Glyn Davis

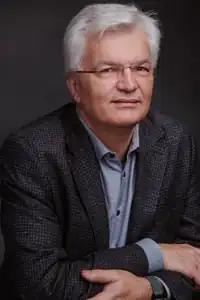
Davis in 2022

Glyn Conrad Davis (born 1959) is an Australian academic and public servant. He is known for serving as the Secretary of the Department of Prime Minister and Cabinet from June 2022 to June 2025. He was an academic at Griffith University in Queensland from 1985 until his appointment as vice-chancellor in 2002, a role he occupied until 2005. From January 2005 until September 2018, he served as vice-chancellor of the University of Melbourne, when he was appointed as a distinguished professor at the Australian National University's Crawford School of Public Policy.